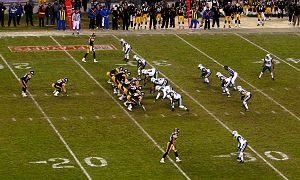
La formation en I est l'une des formations offensives les plus courantes du football américain. Elle tire son nom de l'alignement du quarterback et des running backs.